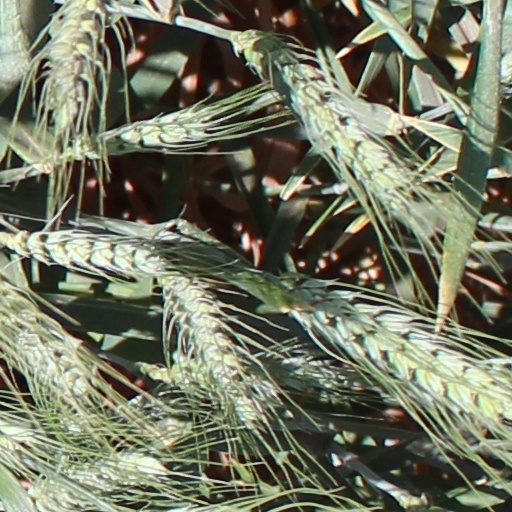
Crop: wheat